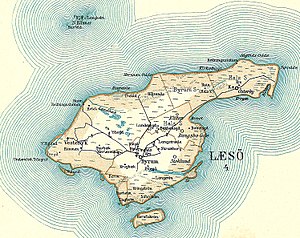
Læsø / Geologi og geografi
Læsø omkring 1900
Kort over Læsø, omkring 1900
Læsø er den største ø i Kattegat beliggende omtrent midtvejs mellem Frederikshavn og Göteborg. Øen er på 118 km² og har 1.807 indbyggere per 2018. Øen bliver nævnt flere gange i nordisk mytologi bl.a. som hjemsted for jætten Ægir og som feststed for de nordiske guder, aserne.